WSLM (AM)

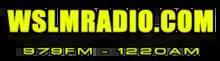
Former logo

WSLM AM came on the air in 1953, after a minor glitch—the station was broken into Christmas Eve 1952 and thieves cleaned it out. When station owner Don Martin came in on Christmas morning to turn on the station for all of Southern Indiana to enjoy—he couldn't. The equipment was gone.